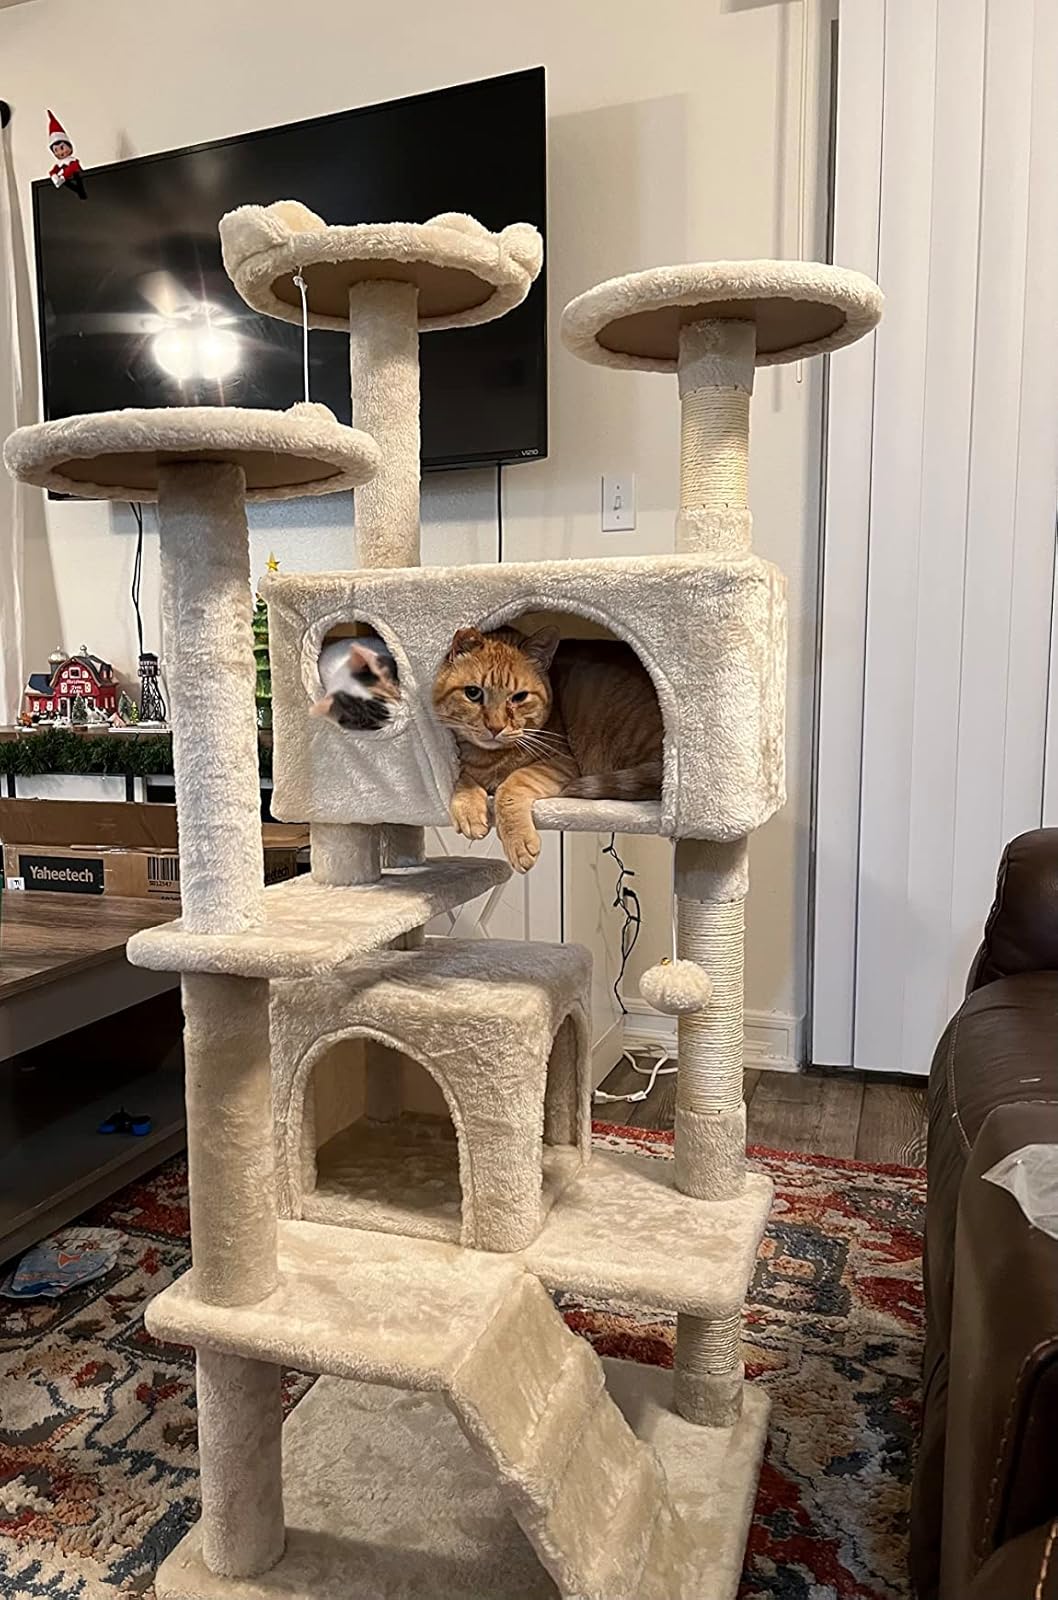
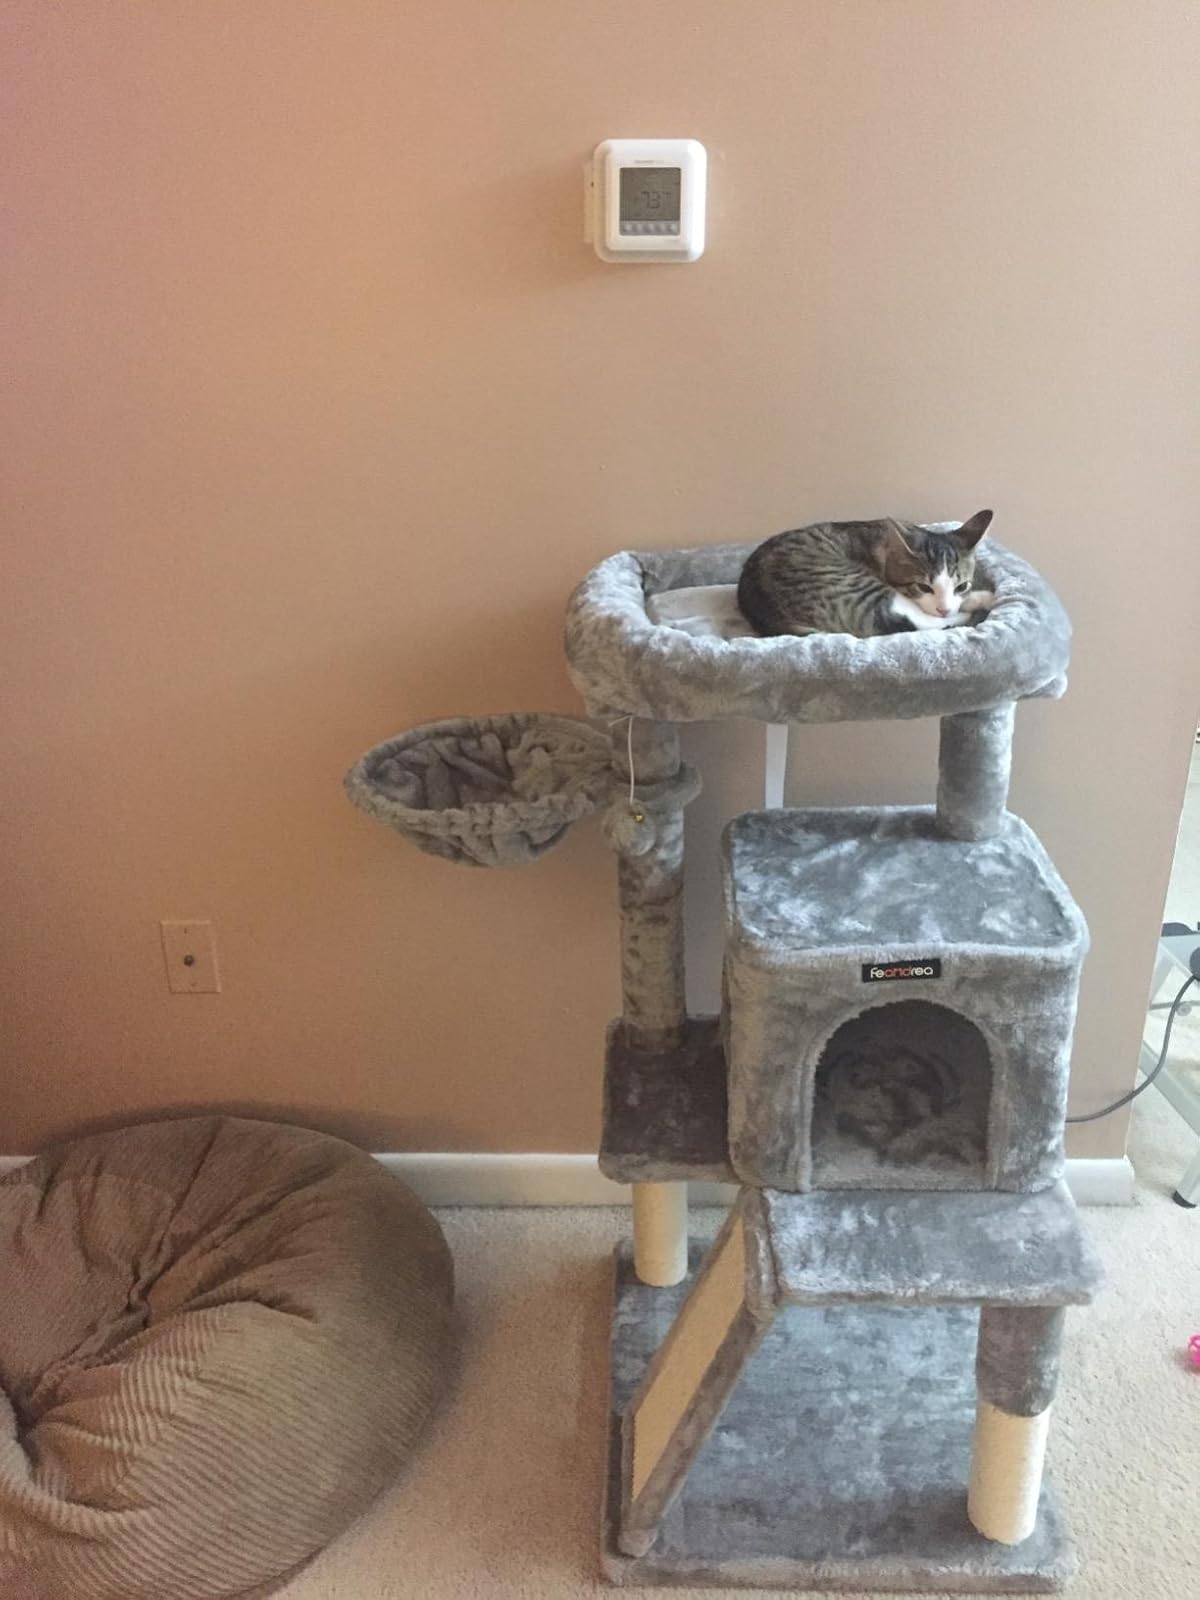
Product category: items_cat tree
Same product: no